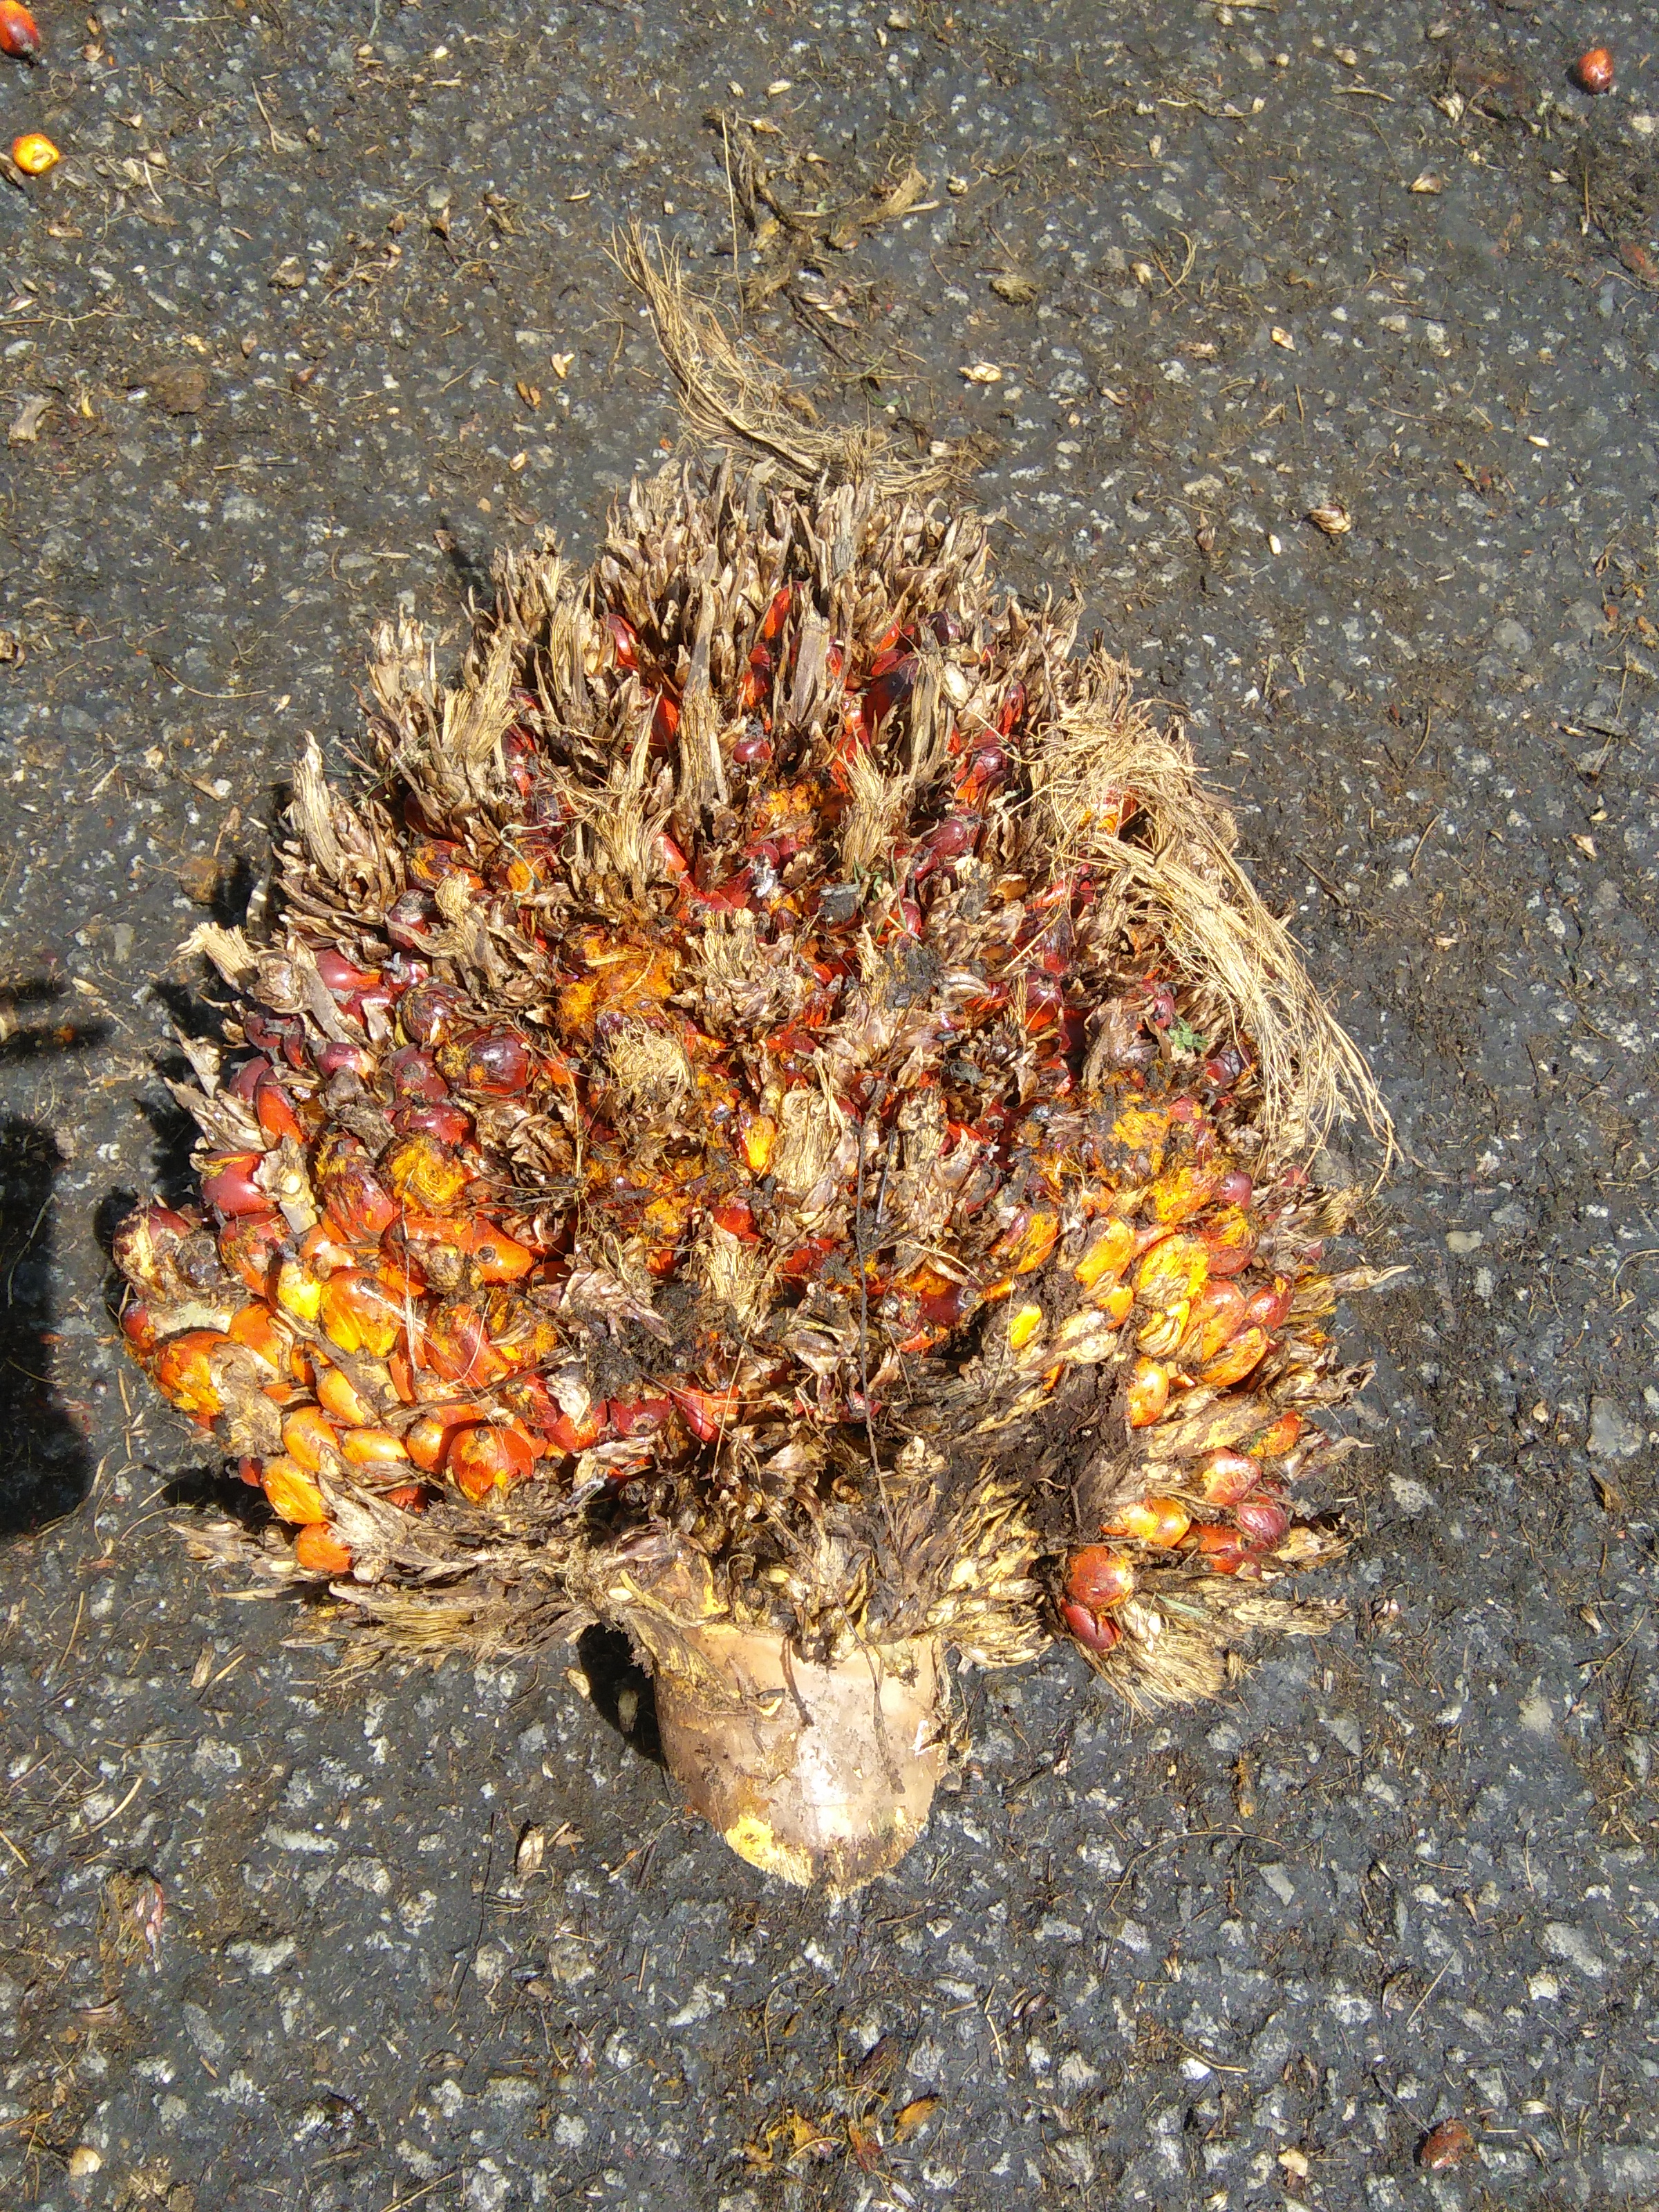
Ripeness: Overripe